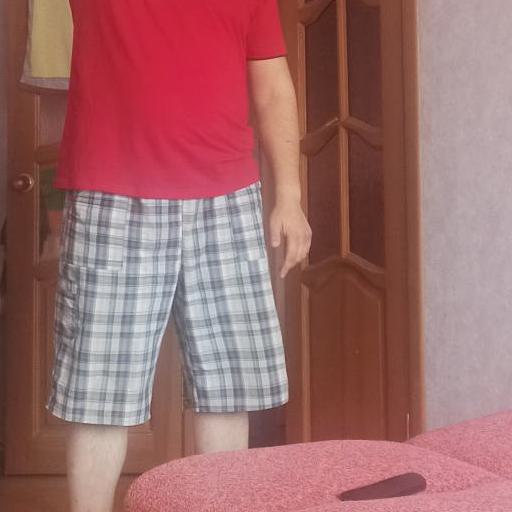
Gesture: no_gesture